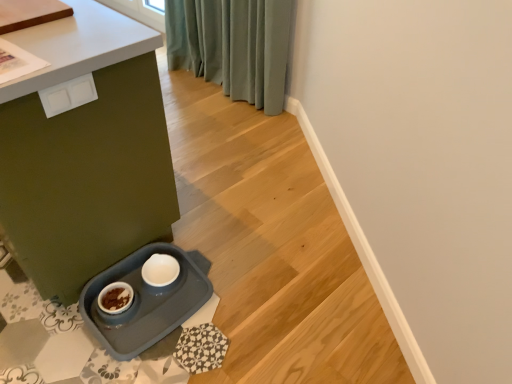
Question: Locate a point on the white plastic drawer at upper left. Your answer should be formatted as a tuple, i.e. [(x, y)], where the tuple contains the x and y coordinates of a point satisfying the conditions above. The coordinates should be between 0 and 1, indicating the normalized pixel location of the point.
Answer: [(0.133, 0.247)]